Greedy (film)

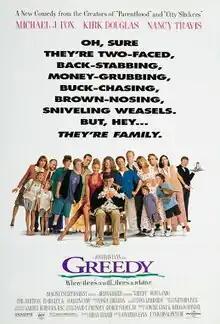
Theatrical release poster

Greedy is a 1994 American comedy film directed by Jonathan Lynn and written by Lowell Ganz and Babaloo Mandel, about an elderly wheelchair-bound scrap metal tycoon whose younger relatives compete to get the inheritance when he dies. The film stars Michael J. Fox, Kirk Douglas, Nancy Travis, Olivia d'Abo, Phil Hartman, Ed Begley Jr., and Colleen Camp.